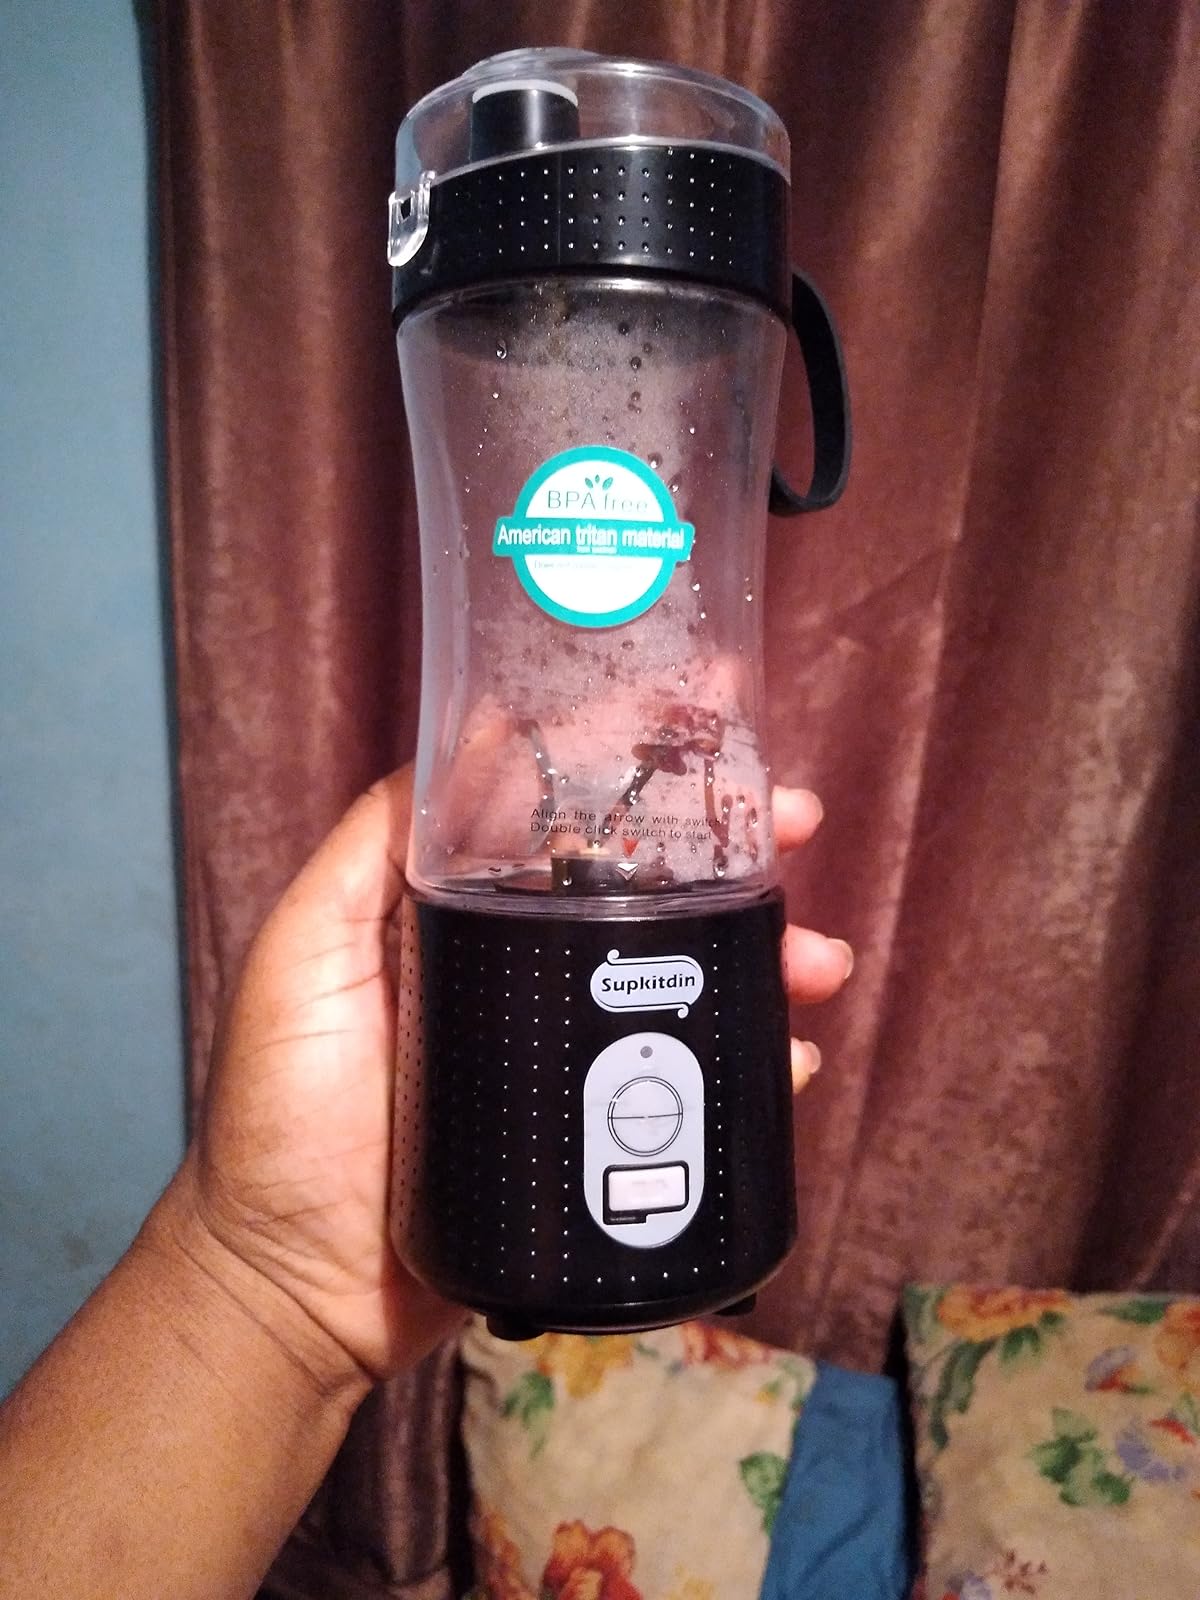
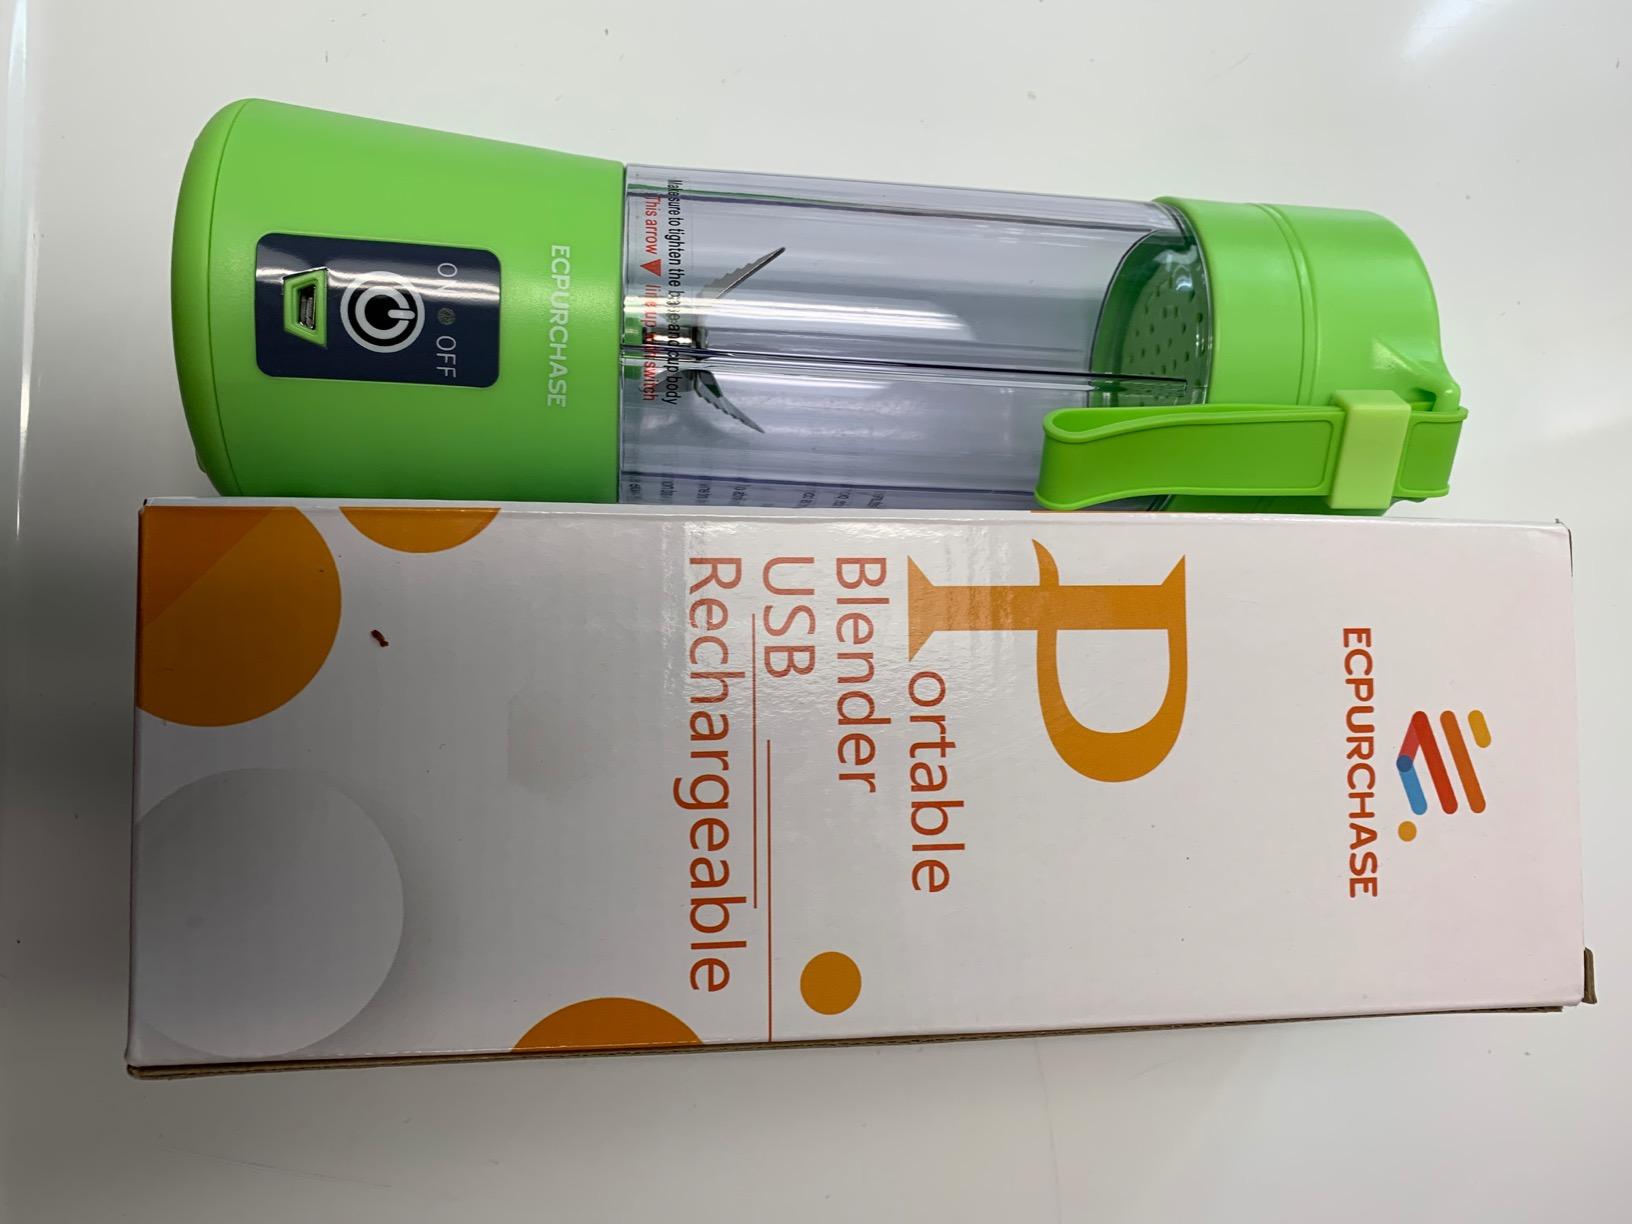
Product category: items_blender
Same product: no